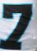
Number: 7